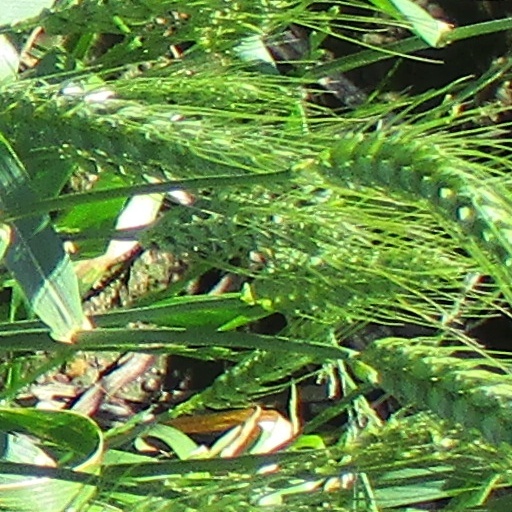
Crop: wheat